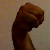
The image shows a hand gesture representing the letter 'M' in Indian Sign Language.